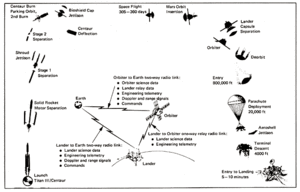
Le programme Viking est un programme spatial de la NASA qui a posé les premiers engins américains sur le sol martien. Dans le cadre de ce programme, deux sondes spatiales identiques, Viking 1 et Viking 2, ont été lancées en 1975 par une fusée Titan équipée d'un dernier étage Centaur à un mois d'intervalle. Chacune de ces missions comprenait un engin destiné à se placer en orbite autour de la planète et un module qui devait se poser sur le sol et mener des investigations en restant fixe. Les objectifs scientifiques étaient de réaliser des images à haute résolution de la surface de la planète, de déterminer la structure et la composition de l'atmosphère et d'identifier éventuellement la présence de la vie sur Mars.